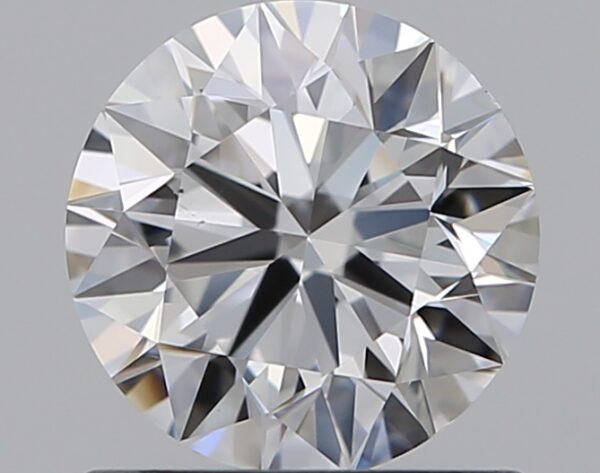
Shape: round
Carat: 0.8
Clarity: VS1
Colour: E
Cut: EX
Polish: EX
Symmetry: VG
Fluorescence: N
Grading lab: GIA
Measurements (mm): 5.89 x 5.96 x 3.69